Bramall Lane

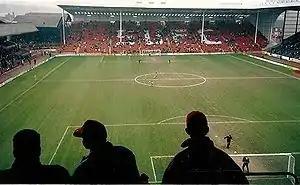
Bramall Lane in 1992. The old John Street terrace is at the left of the picture.

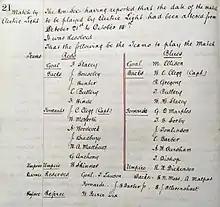
A page from the Sheffield FA handbook showing the team selection for the first ever floodlit game. The majority of players were members of the Wednesday F.C. club

The ground hosted its first football match on 29 December 1862, between Sheffield and Hallam. The game was played to raise money for the Lancashire Distress Fund during the cotton famine and ended 0–0.